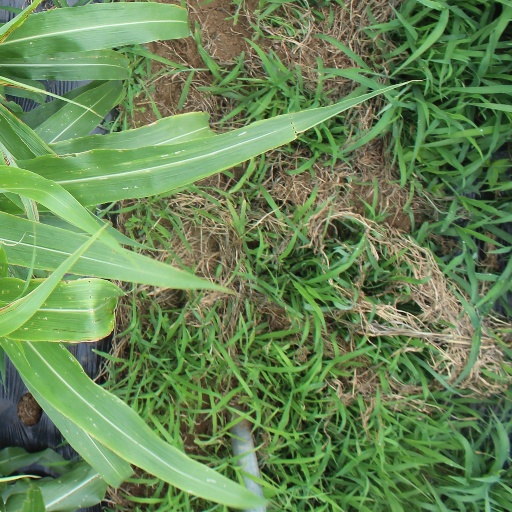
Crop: sorghum